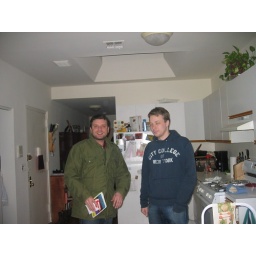
boys in the kitchen